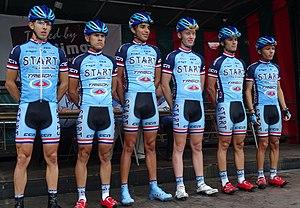
Reportage photographique réalisé le dimanche 10 août à l'occasion du départ et de l'arrivée de la Flèche du port d'Anvers 2014 à Merksem (Anvers), Belgique.
La 23ᵉ édition de la Flèche du port d'Anvers a eu lieu le 10 août 2014 avec pour départ et arrivée Merksem. La course fait partie du calendrier UCI Europe Tour 2014 en catégorie 1.2, elle constitue également la huitième et avant-dernière manche de la Topcompétition 2014. Elle est remportée par le Néerlandais Yoeri Havik qui effectue les 182 kilomètres du parcours en 4 h 12 min 57 s, soit à une vitesse de 43,171 km/h. Il est immédiatement suivi par son compatriote Ivar Slik, et une seconde plus tard par Jens Geerinck.